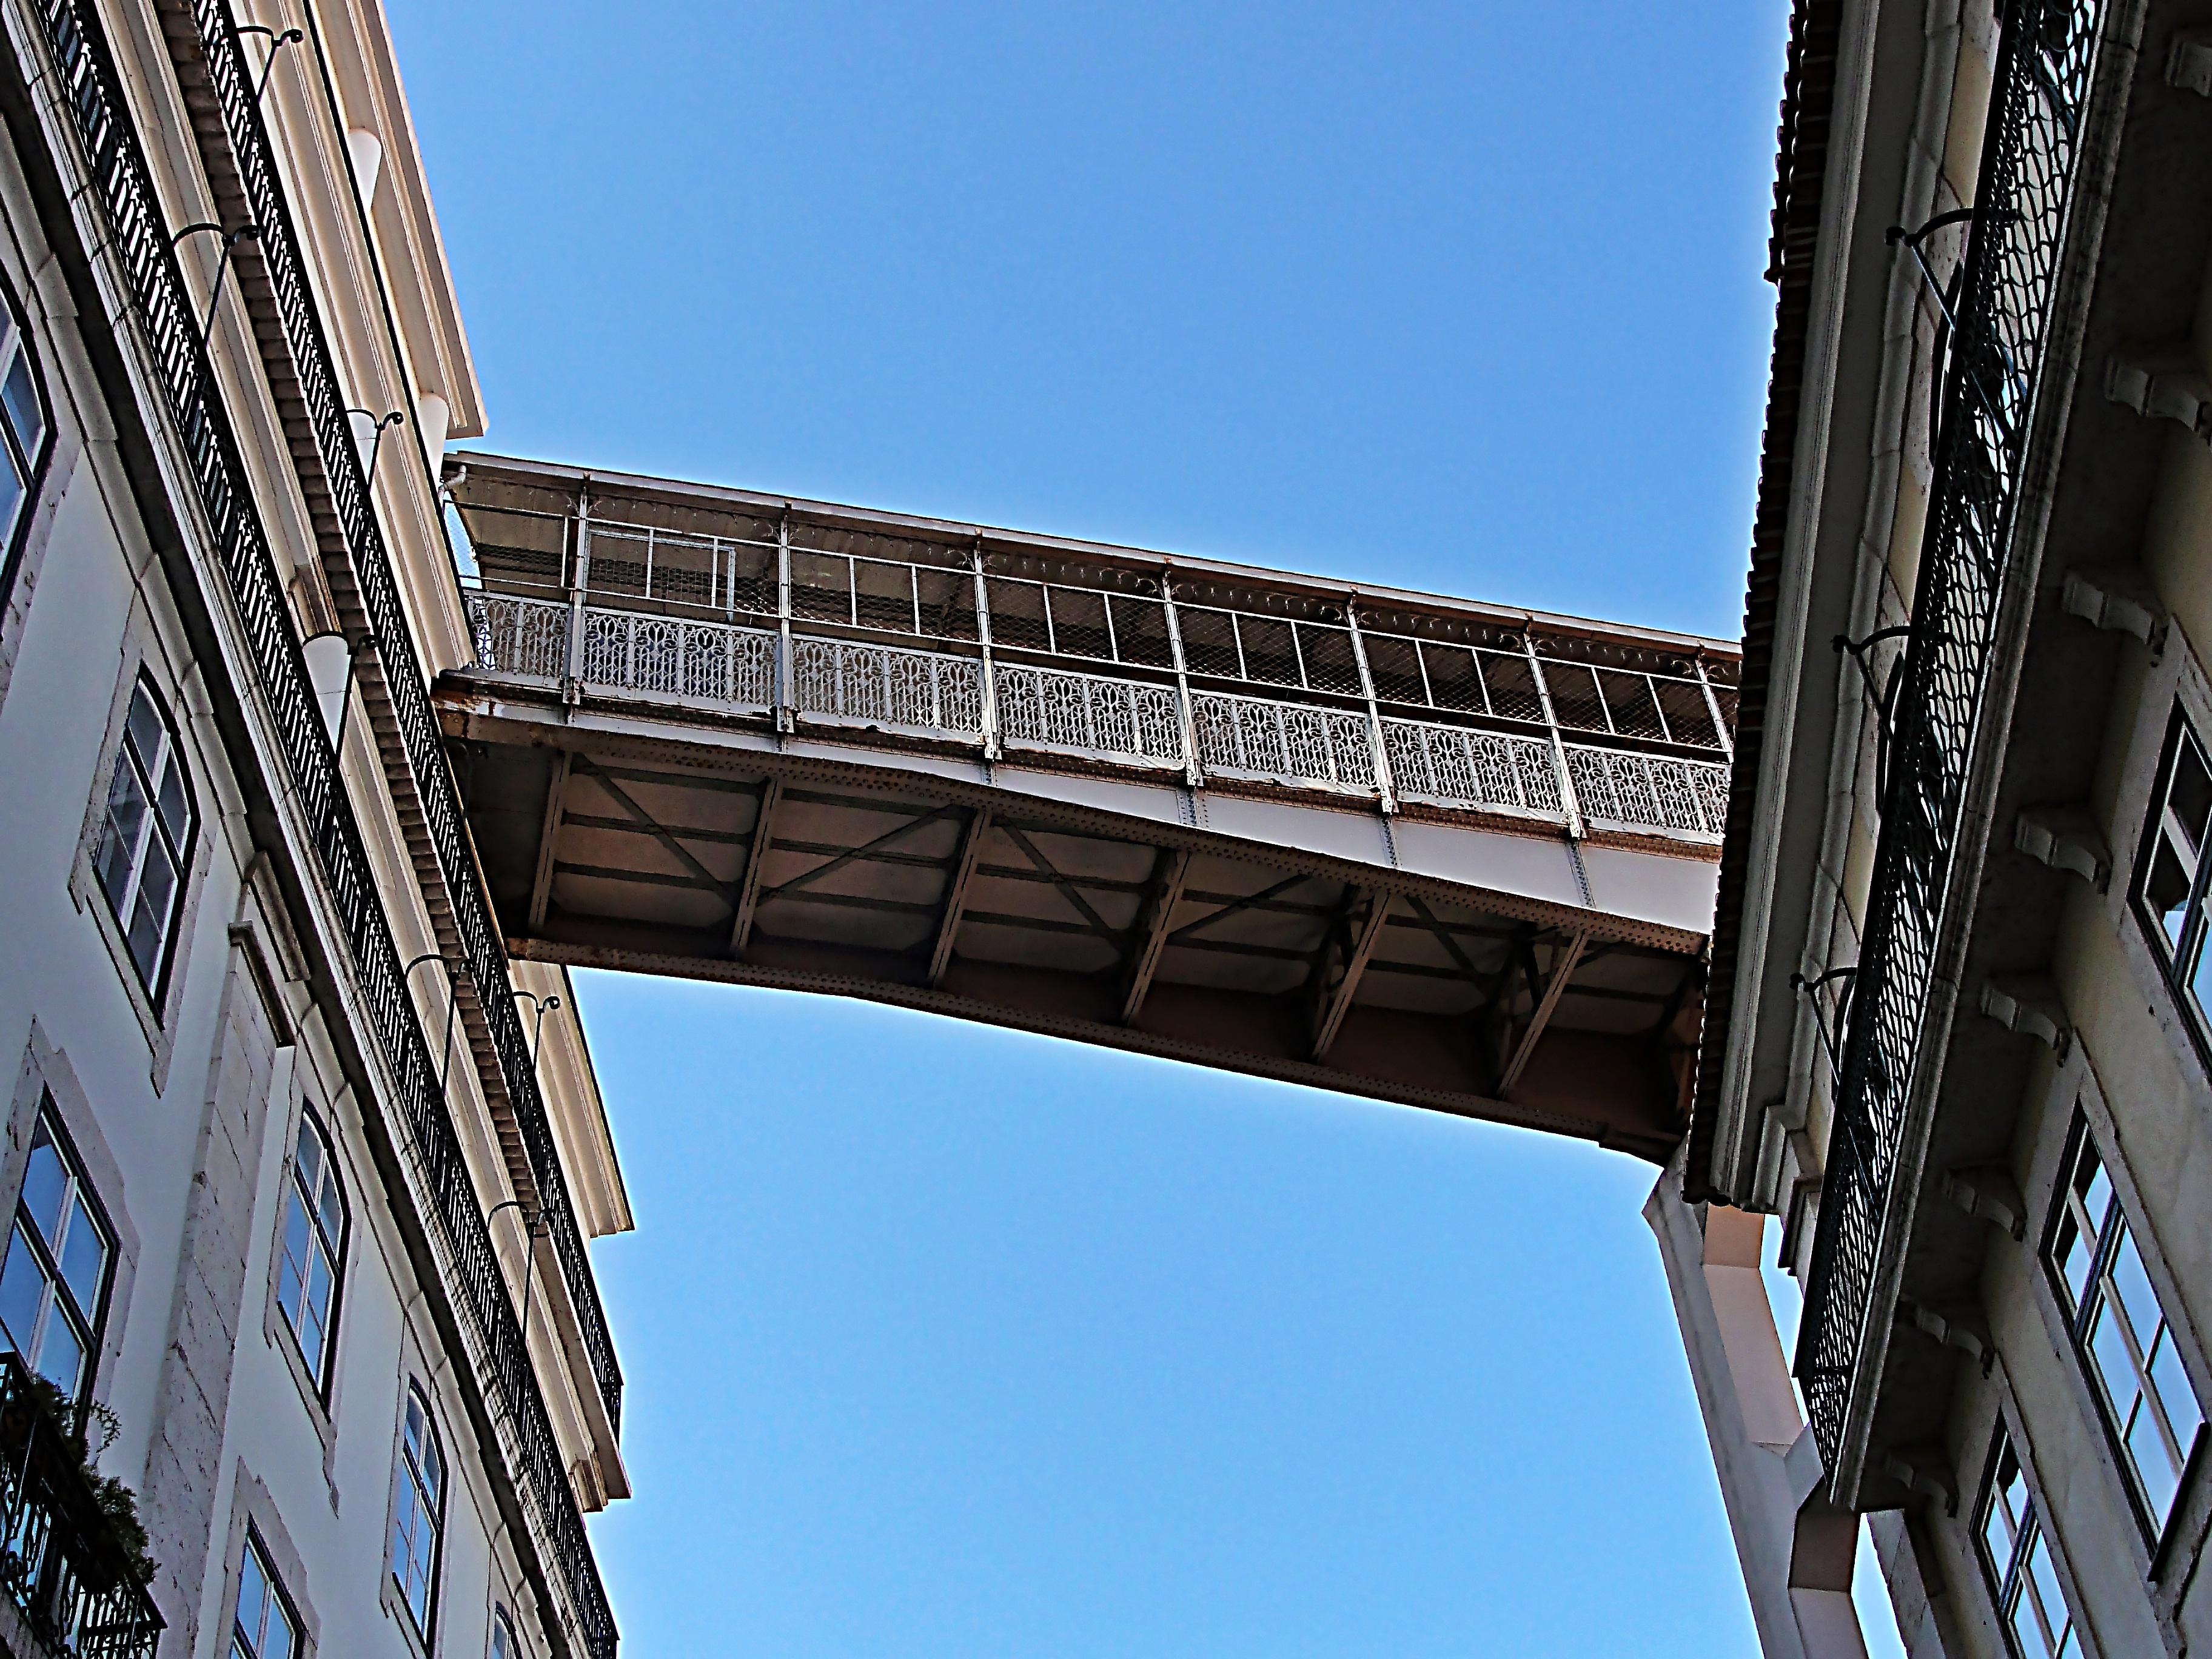
architecture, structure, bridge, roof, city, skyscraper, cityscape, downtown, landmark, facade, blue, portugal, monuments, urban area